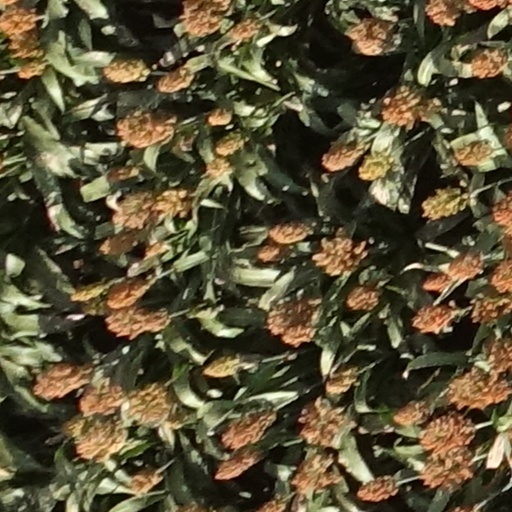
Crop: sorghum